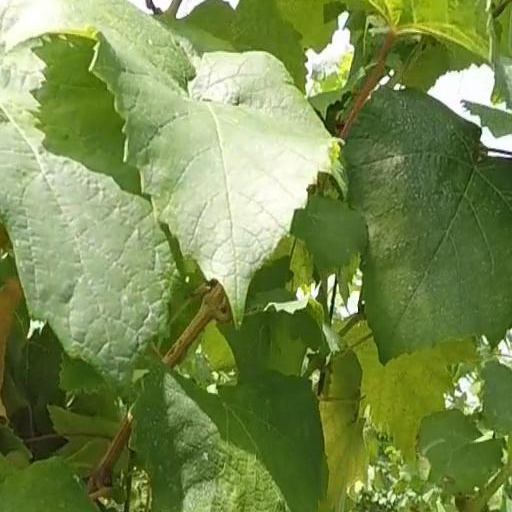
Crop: grape